Answer in natural language. Which point is closer to the camera taking this photo, point A  or point B? Choose between the following options: B or A
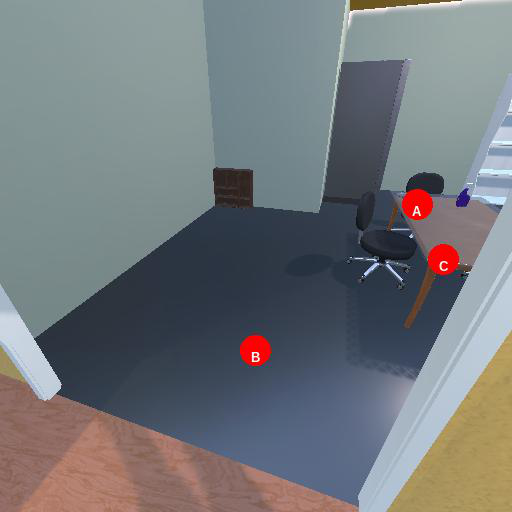
<answer>B</answer>